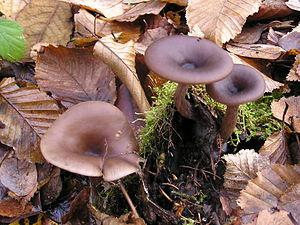
Le clitocybe en coupe est une espèce de champignons basidiomycètes de la famille des tricholomatacées.
Les pseudoclitocybes constituent un genre de champignons basidiomycètes de la famille des tricholomatacées.